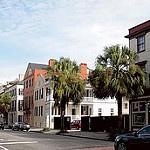
Label: street